Albert Sturges

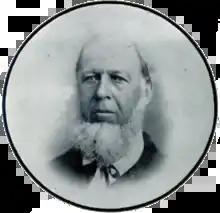

Albert A. Sturges (1819–1887) was an American Protestant missionary and minister. He was among the first group of American missionaries stationed in Micronesia and helped set up the Congregational church on Pohnpei.